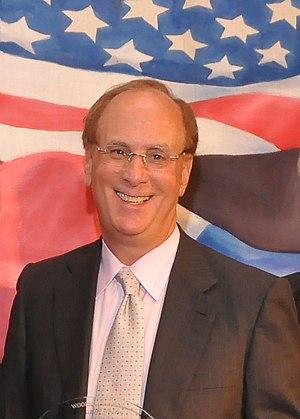
Laurence Douglas Fink dit Larry Fink, né en 1952, est un homme d'affaires américain qui est le président-directeur-général de l'entreprise BlackRock, la plus grosse société de gestion d'actifs et d'investissements au monde avec près de 6 960 milliards dollars américains sous gestion à fin septembre 2019.